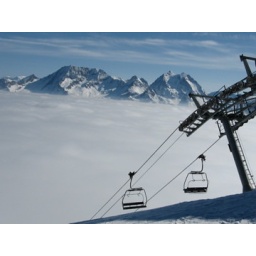
A chair in the sky